History of the Jews and Judaism in the Land of Israel

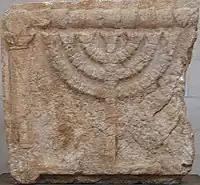
Eshtemoa synagogue menorah, carved during the 3rd or 4th century.

After suppressing the Bar Kochba revolt, the Romans permitted a hereditary rabbinical patriarch from the House of Hillel to represent the Jews in dealings with the Romans. The most famous of these was Judah the Prince. Jewish seminaries continued to produce scholars, of whom the most astute became members of the Sanhedrin. The main Jewish population center was now the Galilee, and there were also significant Jewish communities in Beit She'an, Caesarea, the Golan Heights, and along the edges of Judea. In this era, according to a popular theory, the Council of Jamnia developed the Jewish Bible canon which decided which books of the Hebrew Bible were to be included, the Jewish apocrypha being left out. It was also the time when the "tannaim" and "amoraim" were active in debating and recording the Jewish Oral Law. Their discussions and religious instructions were compiled in the form of the Mishnah by Judah the Prince around 200 CE. Various other compilations, including the Beraita and Tosefta, also come from this period. These texts were the foundation of the Jerusalem Talmud, which was redacted in around 400 CE, probably in Tiberias.